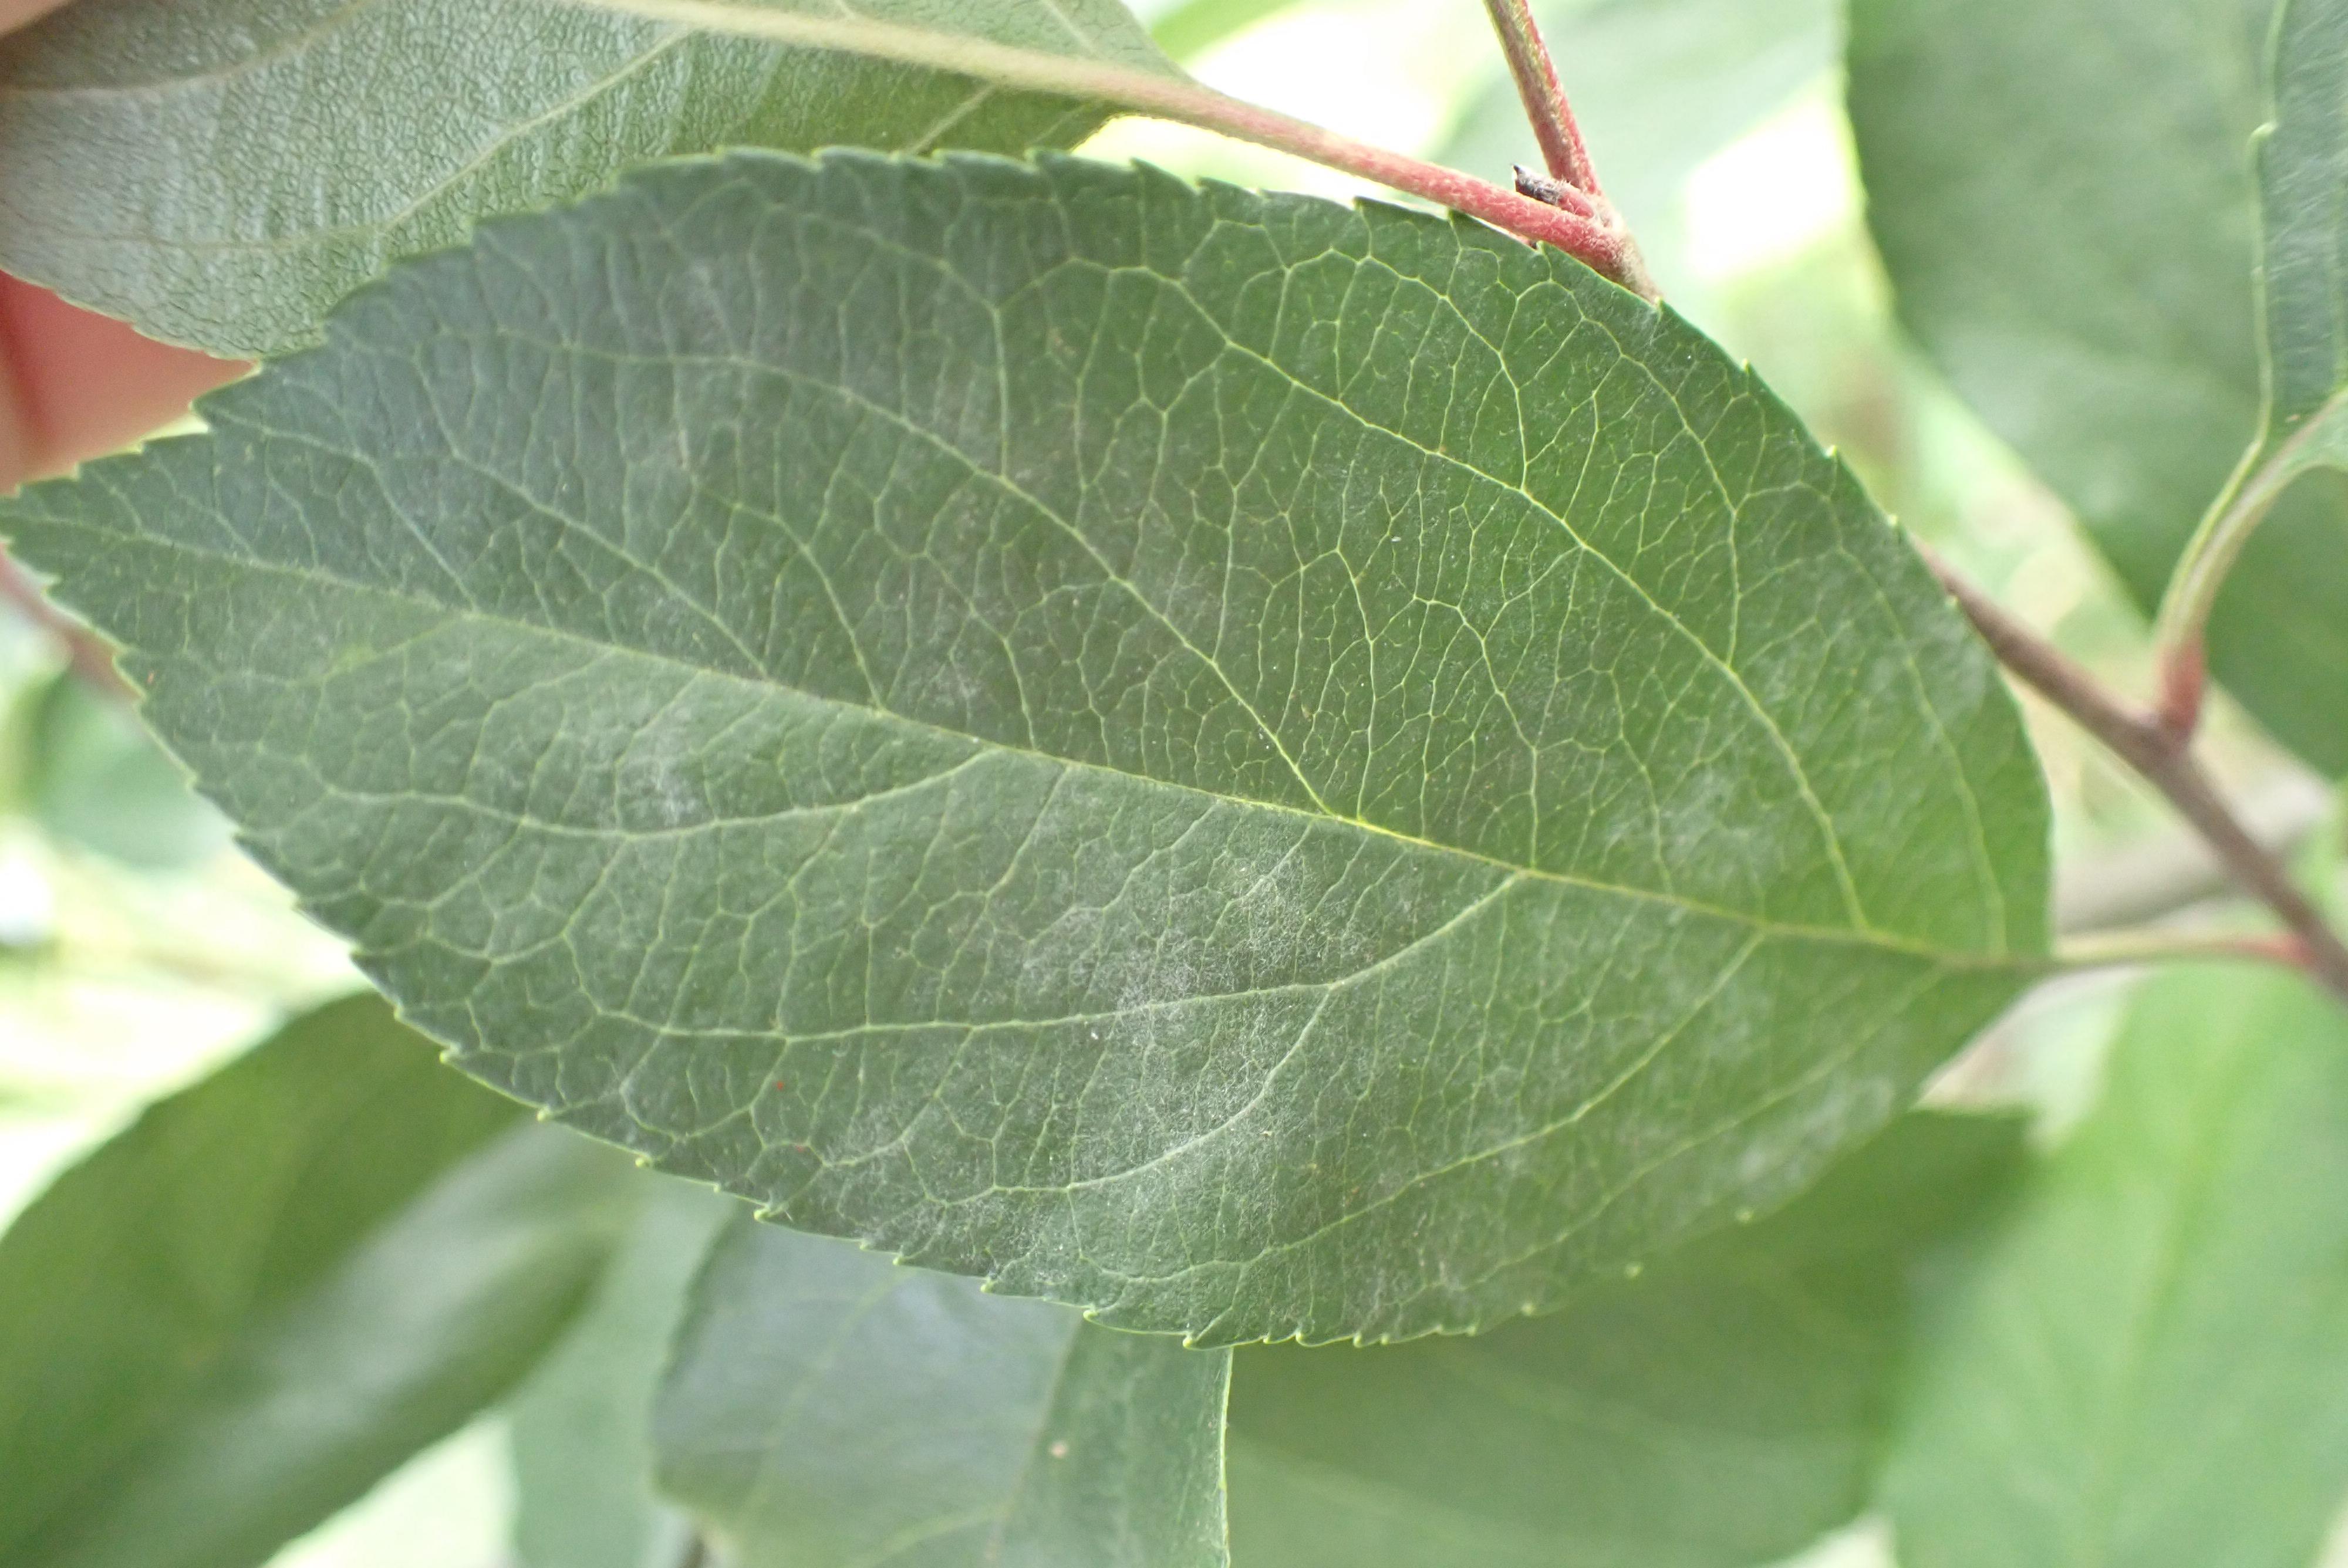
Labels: powdery_mildew